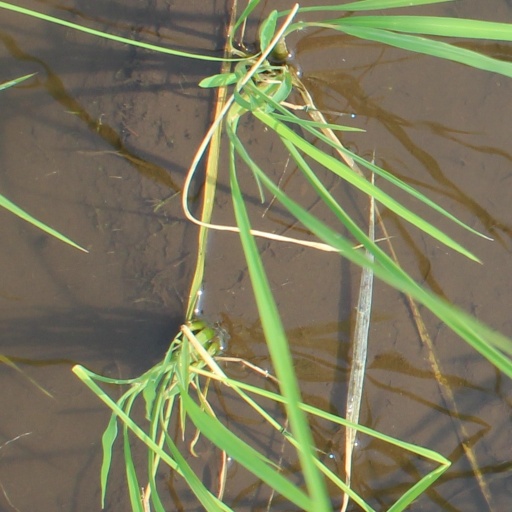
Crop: rice